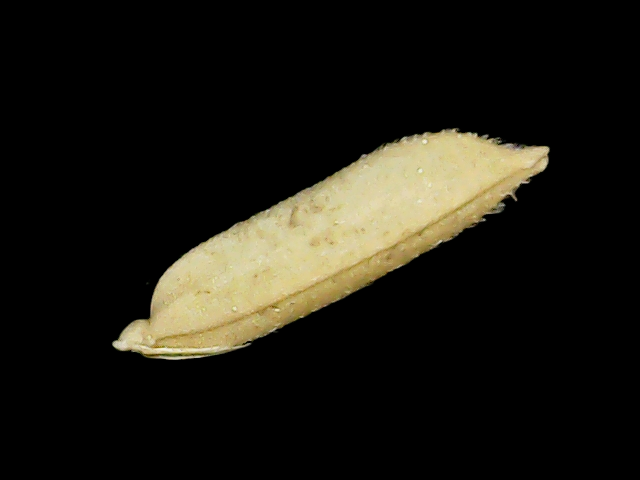
Rice variety: Binadhan19